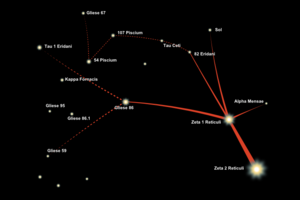
Zeta Reticuli est une étoile binaire située à une distance de 39 années-lumière de la Terre dans la constellation australe du Réticule. Dans un ciel suffisamment sombre, les deux étoiles sont visibles à l'œil nu et apparaissent comme une paire rapprochée d'étoiles distinctes. Du fait de sa position dans l'hémisphère céleste sud, le système n'est pas visible dans les latitudes élevées de l'hémisphère nord, au-delà d'environ 27° N.